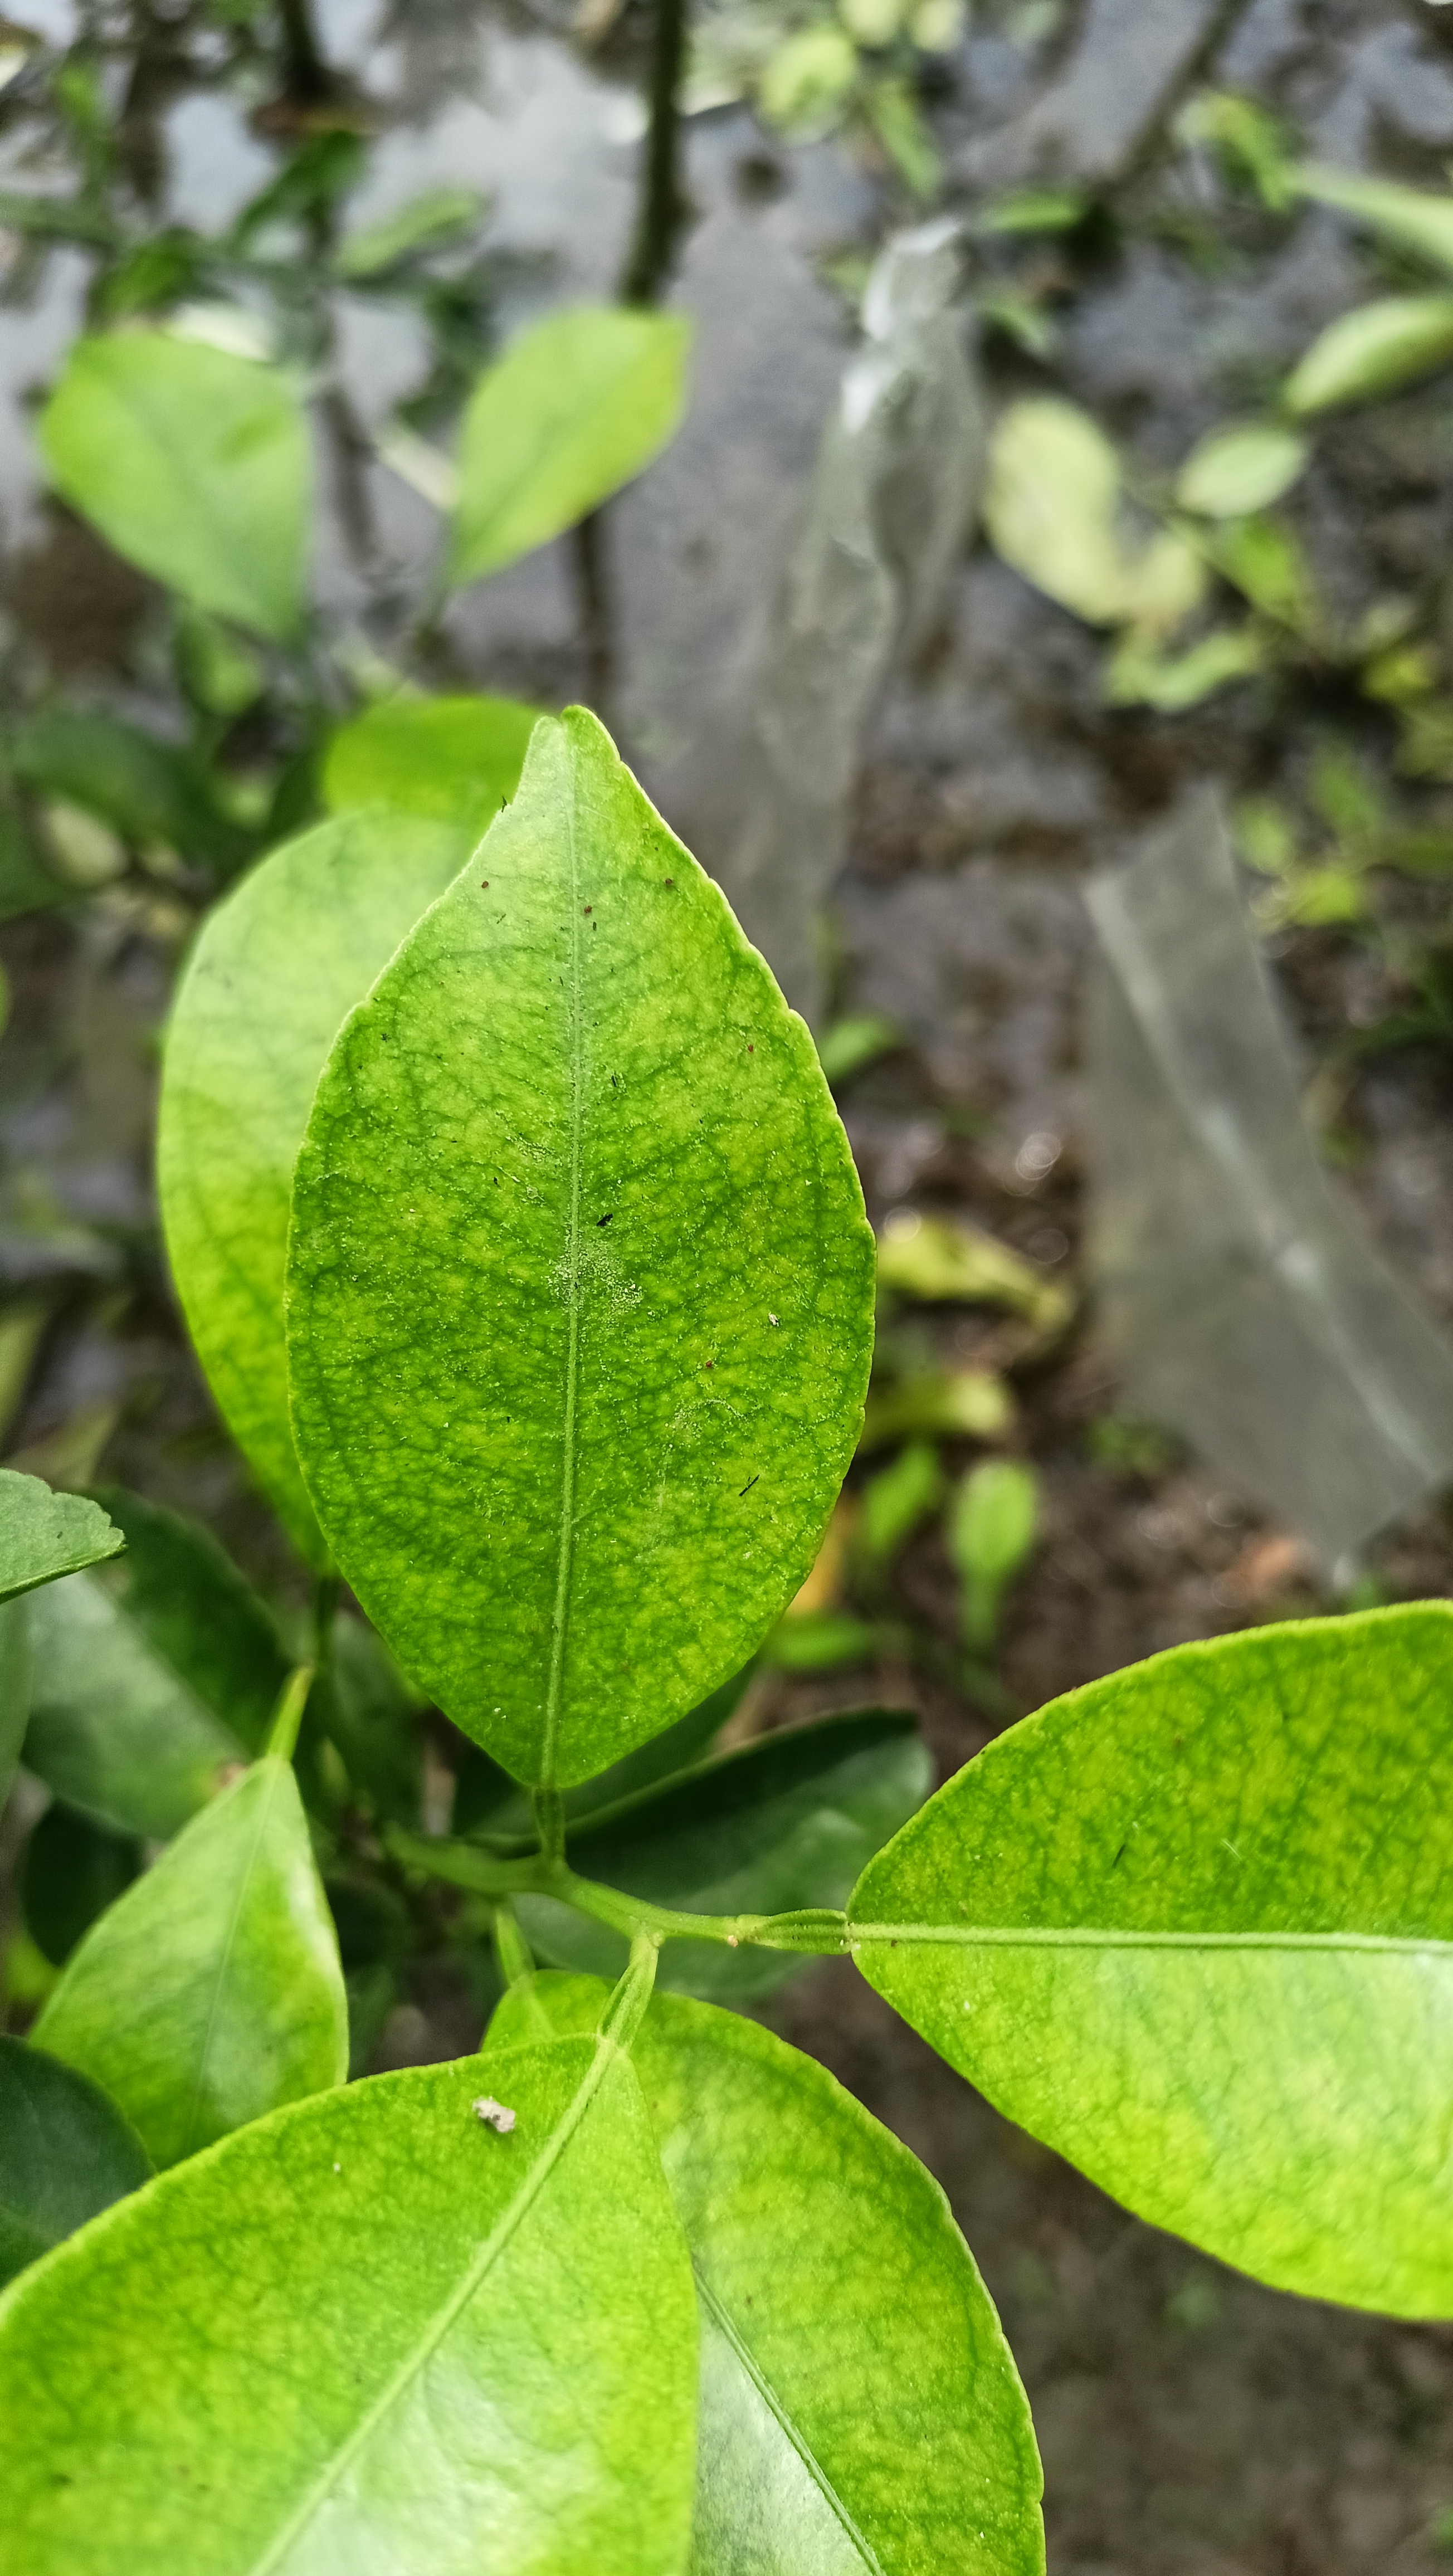
Mandarin leaf variety: China Mishti